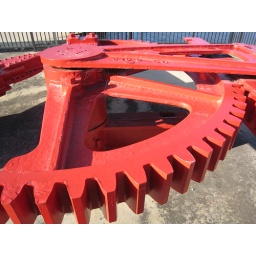
Photos taken walking the Mississippi River from Lake Street bridge to Lock &amp;amp; Dam 1 in Minneapolis.